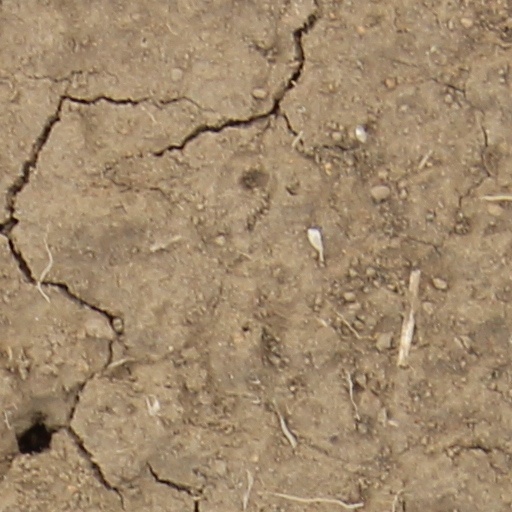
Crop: wheat